An African in Greenland

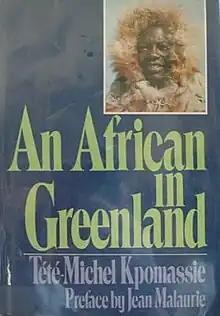
First US edition

An African in Greenland is a 1981 book by the Togolese author Tété-Michel Kpomassie.